Lance Tompkins

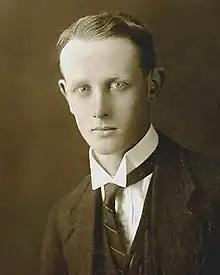
Tompkins in 1915

Arthur Lance Tompkins (18 December 1895 – 22 January 1977) was a New Zealand judge. He was a founding member of the Hamilton law firm Tompkins Wake.